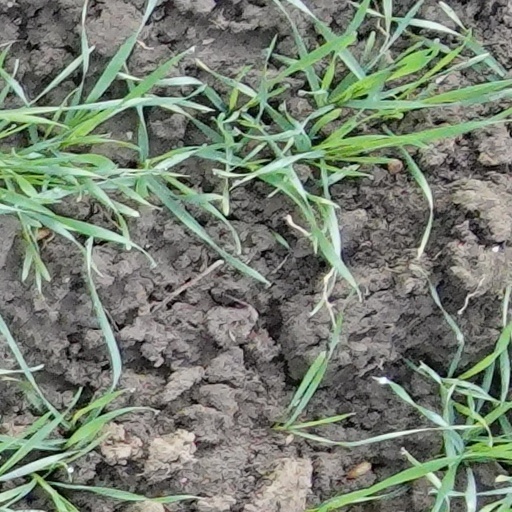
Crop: wheat